Marthalen

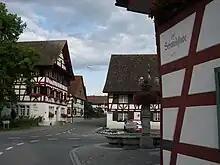
Several half-timbered houses in Marthalen

Marthalen has an area of . Of this area, 49.3% is used for agricultural purposes, while 39.4% is forested. Of the rest of the land, 10% is settled (buildings or roads) and the remainder (1.3%) is non-productive (rivers, glaciers or mountains).